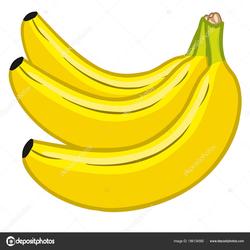
Label: Banana